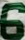
Number: 6